Monaco Grand Prix support races

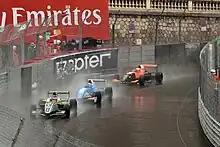
A Formula Renault Eurocup race in 2016

Formula Renault has held rounds at the Monaco Grand Prix since 2003, first with the Formula Renault V6 Eurocup, which was replaced by the Formula Renault 3.5 Series from 2005–2015. More recently the more junior 2 litre Formula Renault series have held races at Monaco. In 2021 this was rebranded as the Formula Regional European Championship.